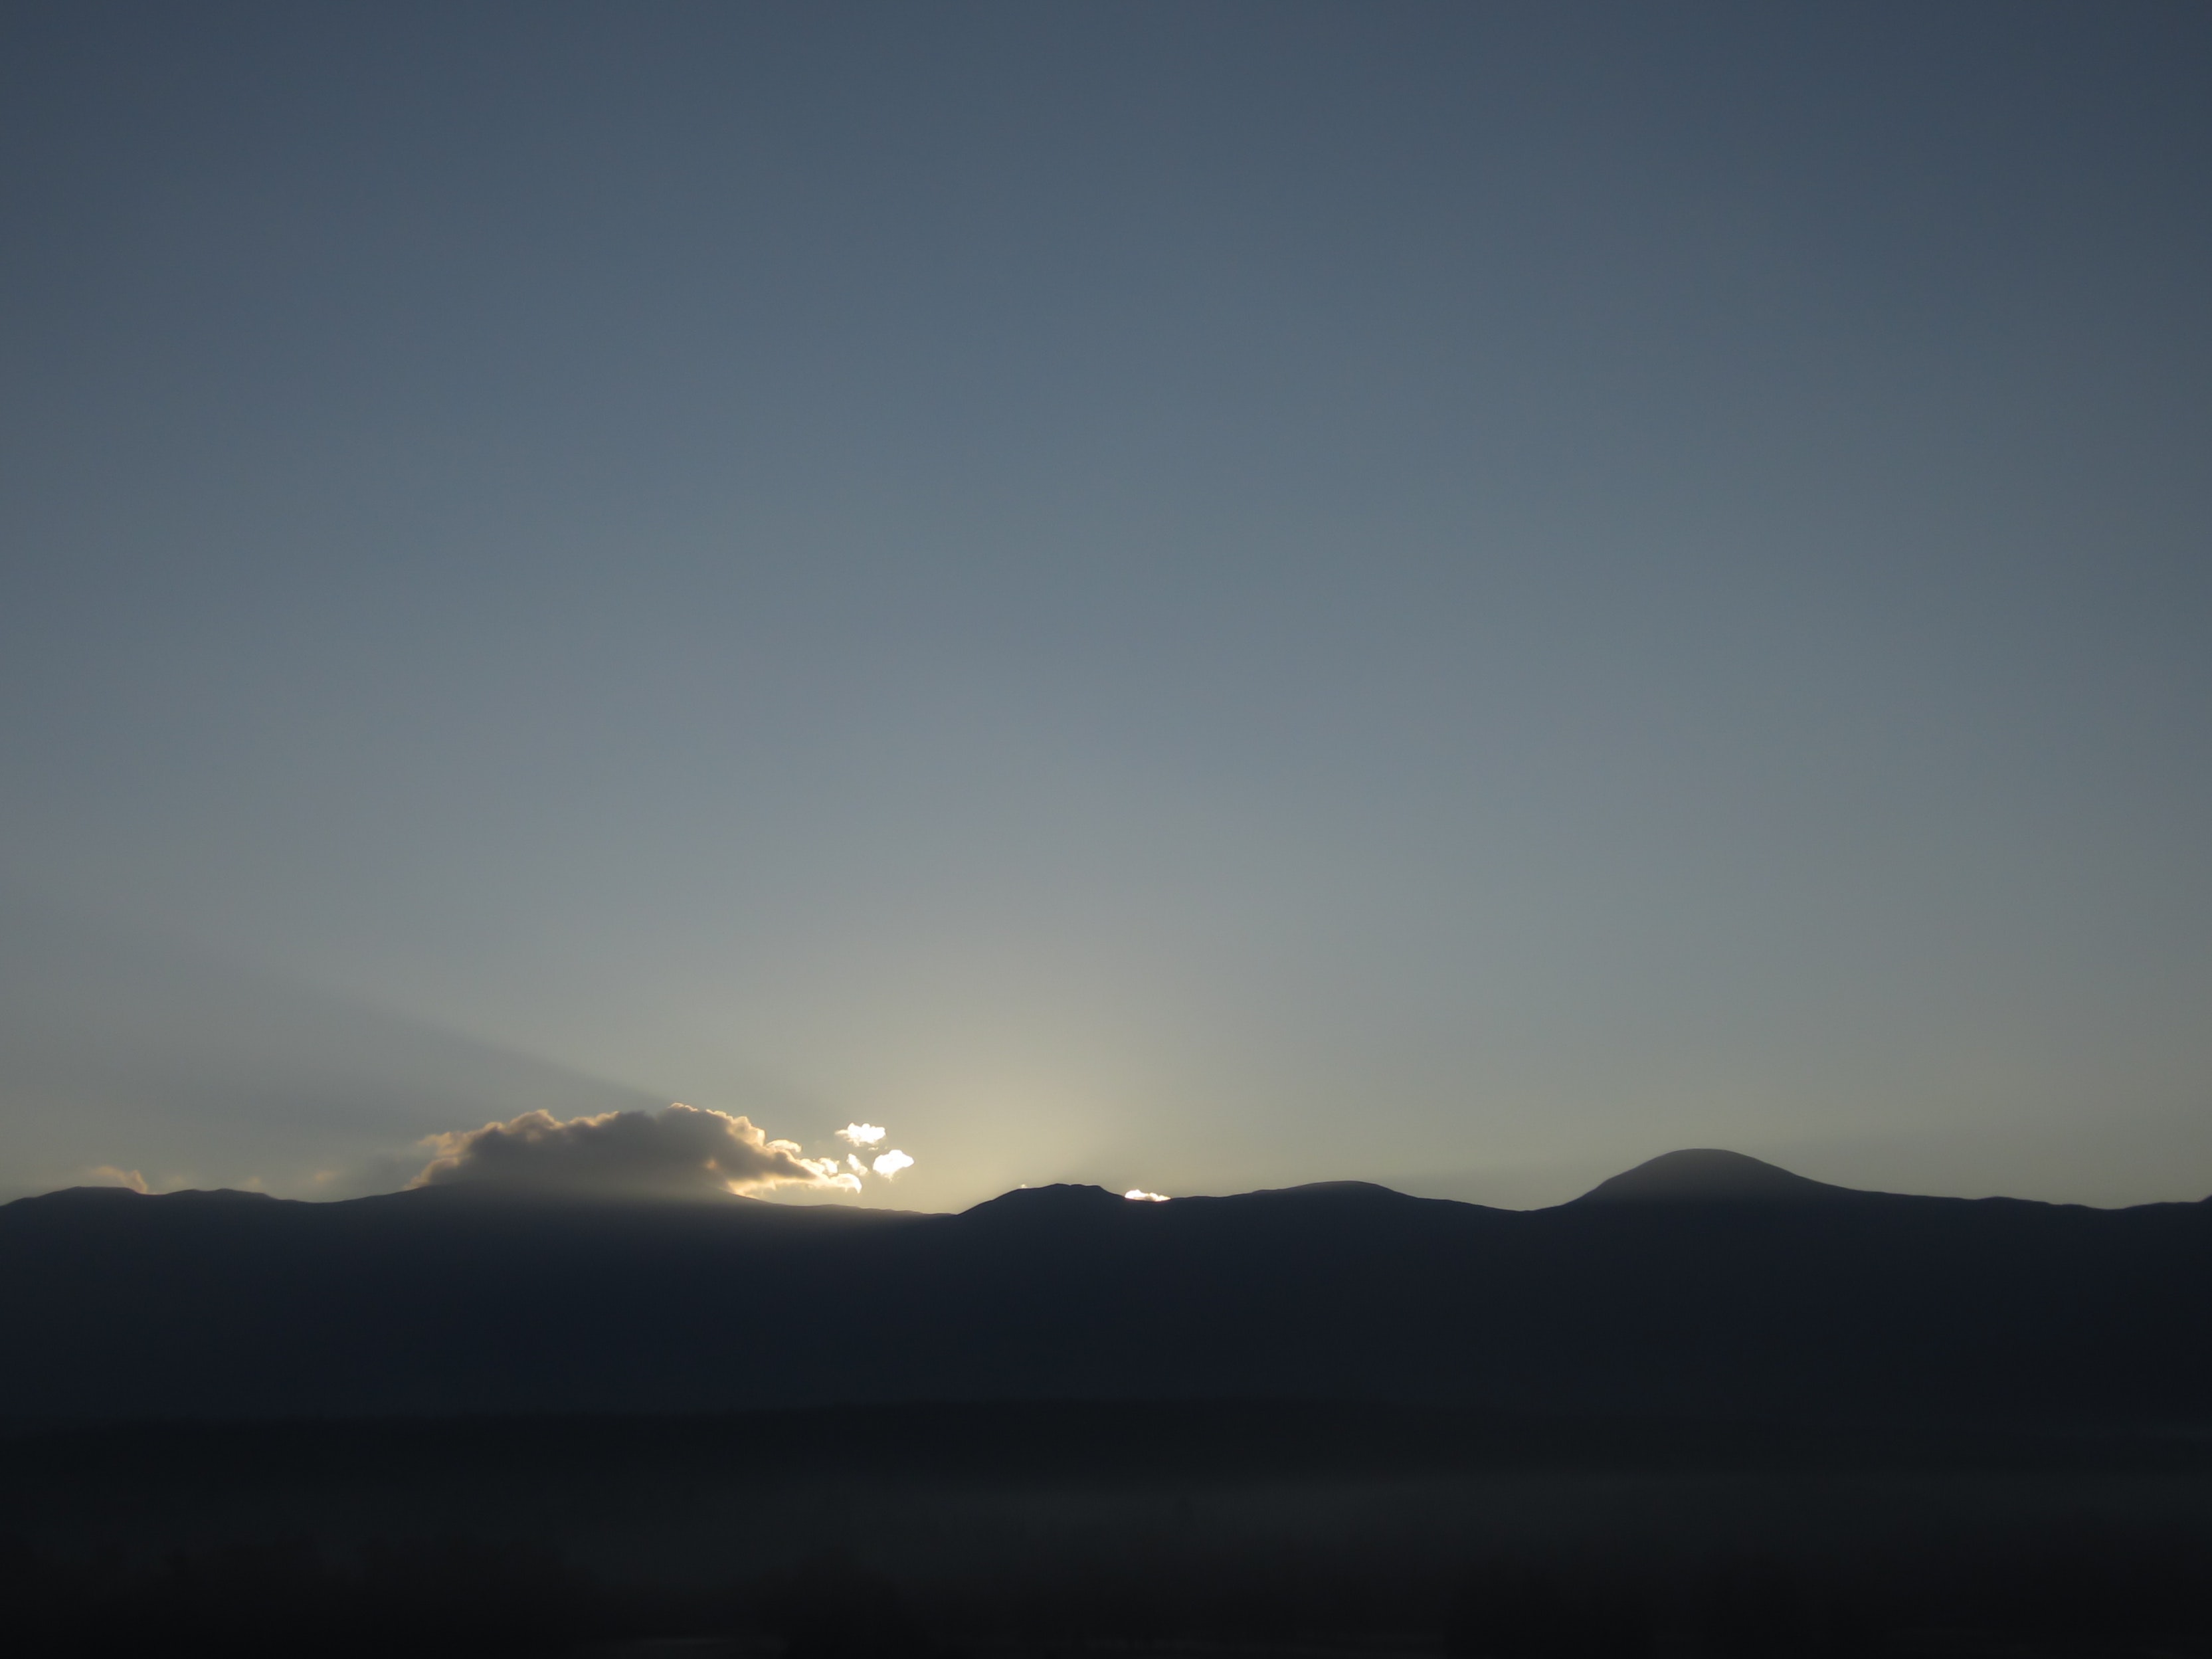
sky, horizon, atmospheric phenomenon, atmosphere, cloud, daytime, light, morning, evening, calm, ecoregion, highland, dusk, sunlight, afterglow, hill, sunset, landscape, fell, sunrise, photography, astronomical object, cumulus, mountain, dawn, mountain range, space, plain, meteorological phenomenon, night, darkness